Laddu

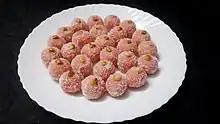
Coconut laddus

Motichoor ("crushed pearls" in Hindi) laddu is made from boondi, tiny fried balls of chickpea batter soaked in sugar syrup.